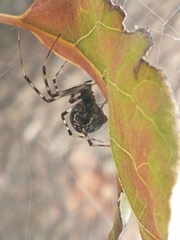
Species: Parasteatoda_tepidariorum